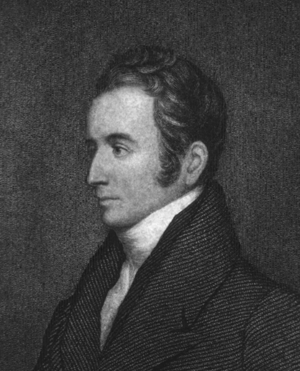
Voici la liste des agents et des gouverneurs du Liberia, composée de quatorze agents et de deux gouverneurs de l'American Colonization Society de 1822 jusqu'à l'indépendance libérienne en 1847.